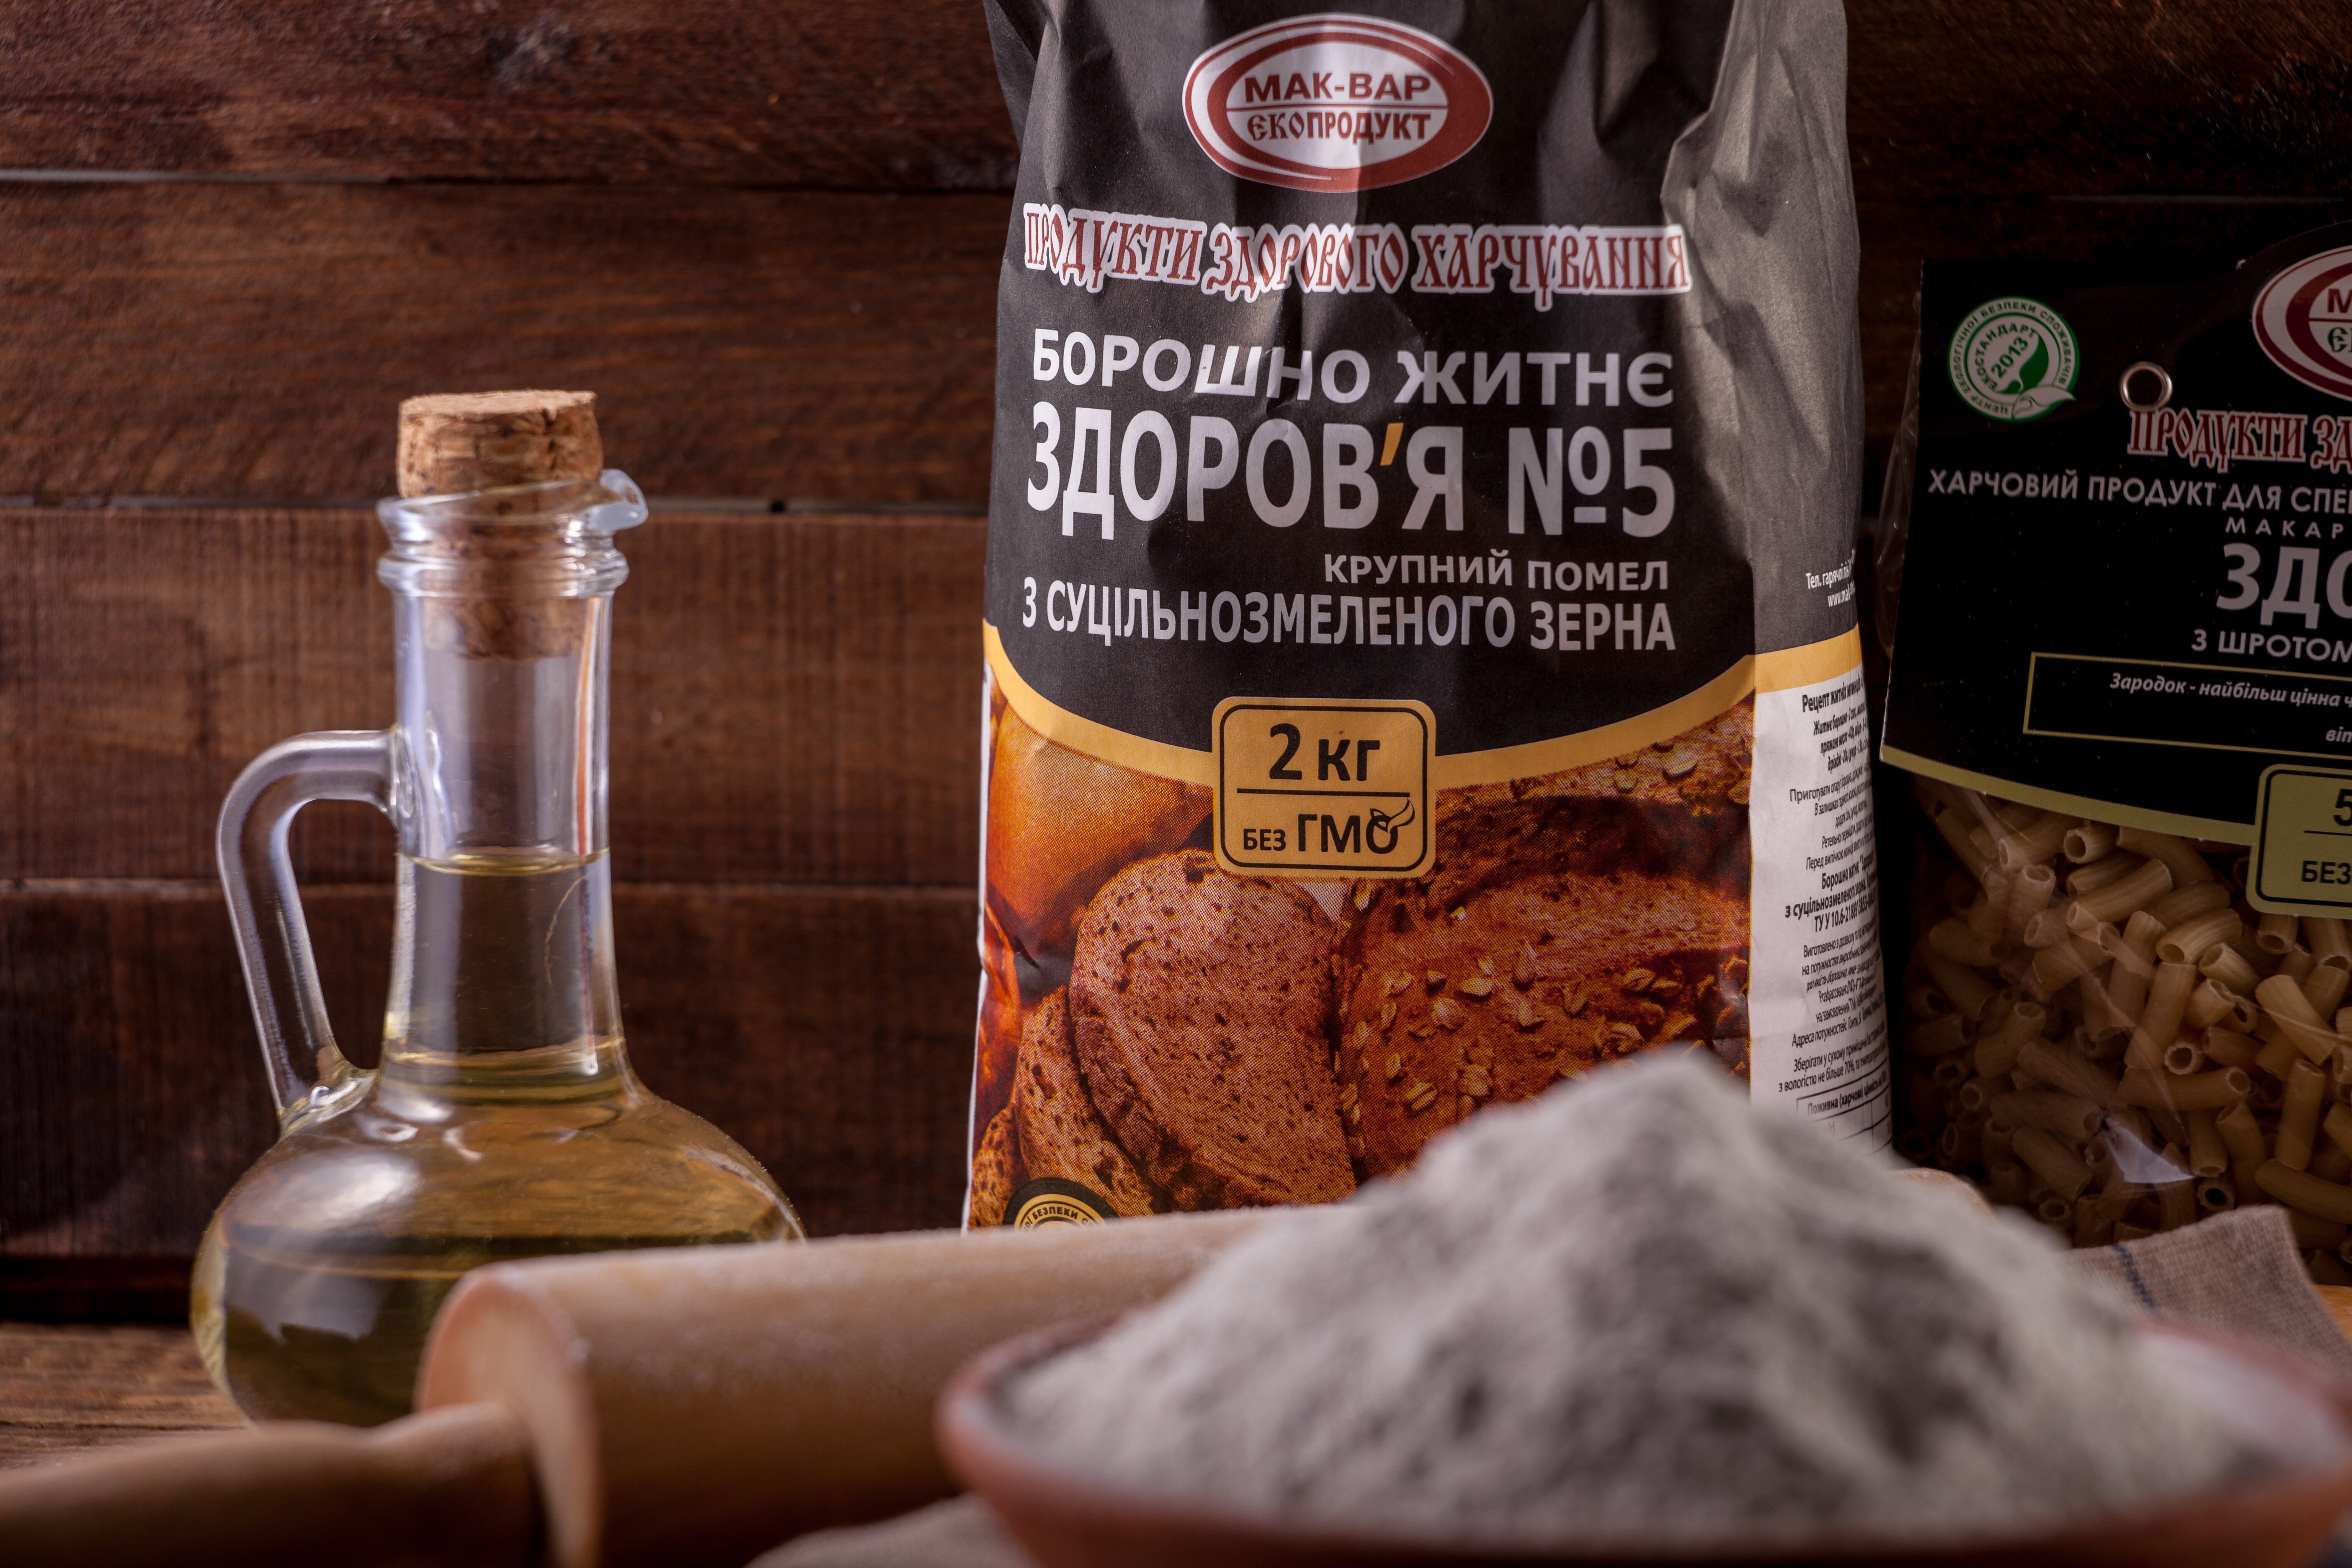
meal, food, produce, drink, baking, flour, flavor, vegetable oil, sense, distilled beverage, natural products, rye flour, ingredients for baking, food on the table